Hankyu Hanshin Holdings

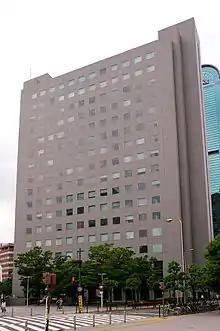
The head office of Hankyu Hanshin Holdings in Kita-ku, Osaka

On October 1, 2006, Hankyu Holdings changed its name to the present corporate name following the merger with Hanshin Electric Railway. On the same day Hankyu Corporation Group was renamed Hankyu Hanshin Holdings Group, and the Hankyu Toho Group renamed Hankyu Hanshin Toho Group.